Margaretha Haverman

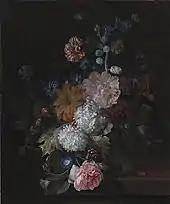
Flower still life on a stone slab with butterfly and other insects

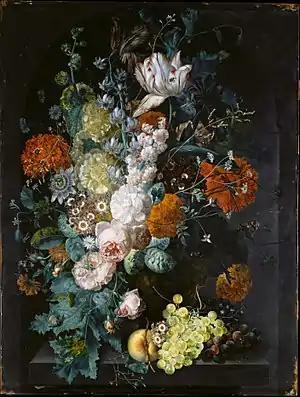
"A Vase of Flowers (1716)"

She was born in Breda as the daughter of Daniël Haverman, a captain in the Danish army who settled in Amsterdam to become director of a boys' school there.